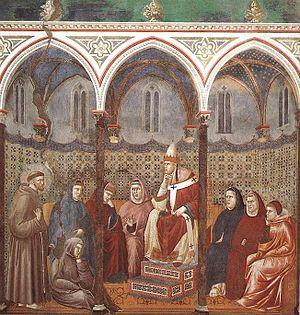
Les fresques de la vie de saint François à Assise couvrent les murs de la nef de l'église supérieure de la basilique Saint-François de la ville d’Assise en Ombrie.